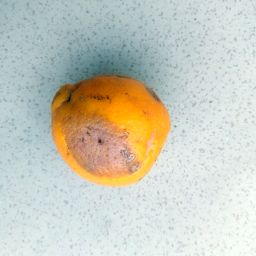
Fruit: Orange
Quality: Bad